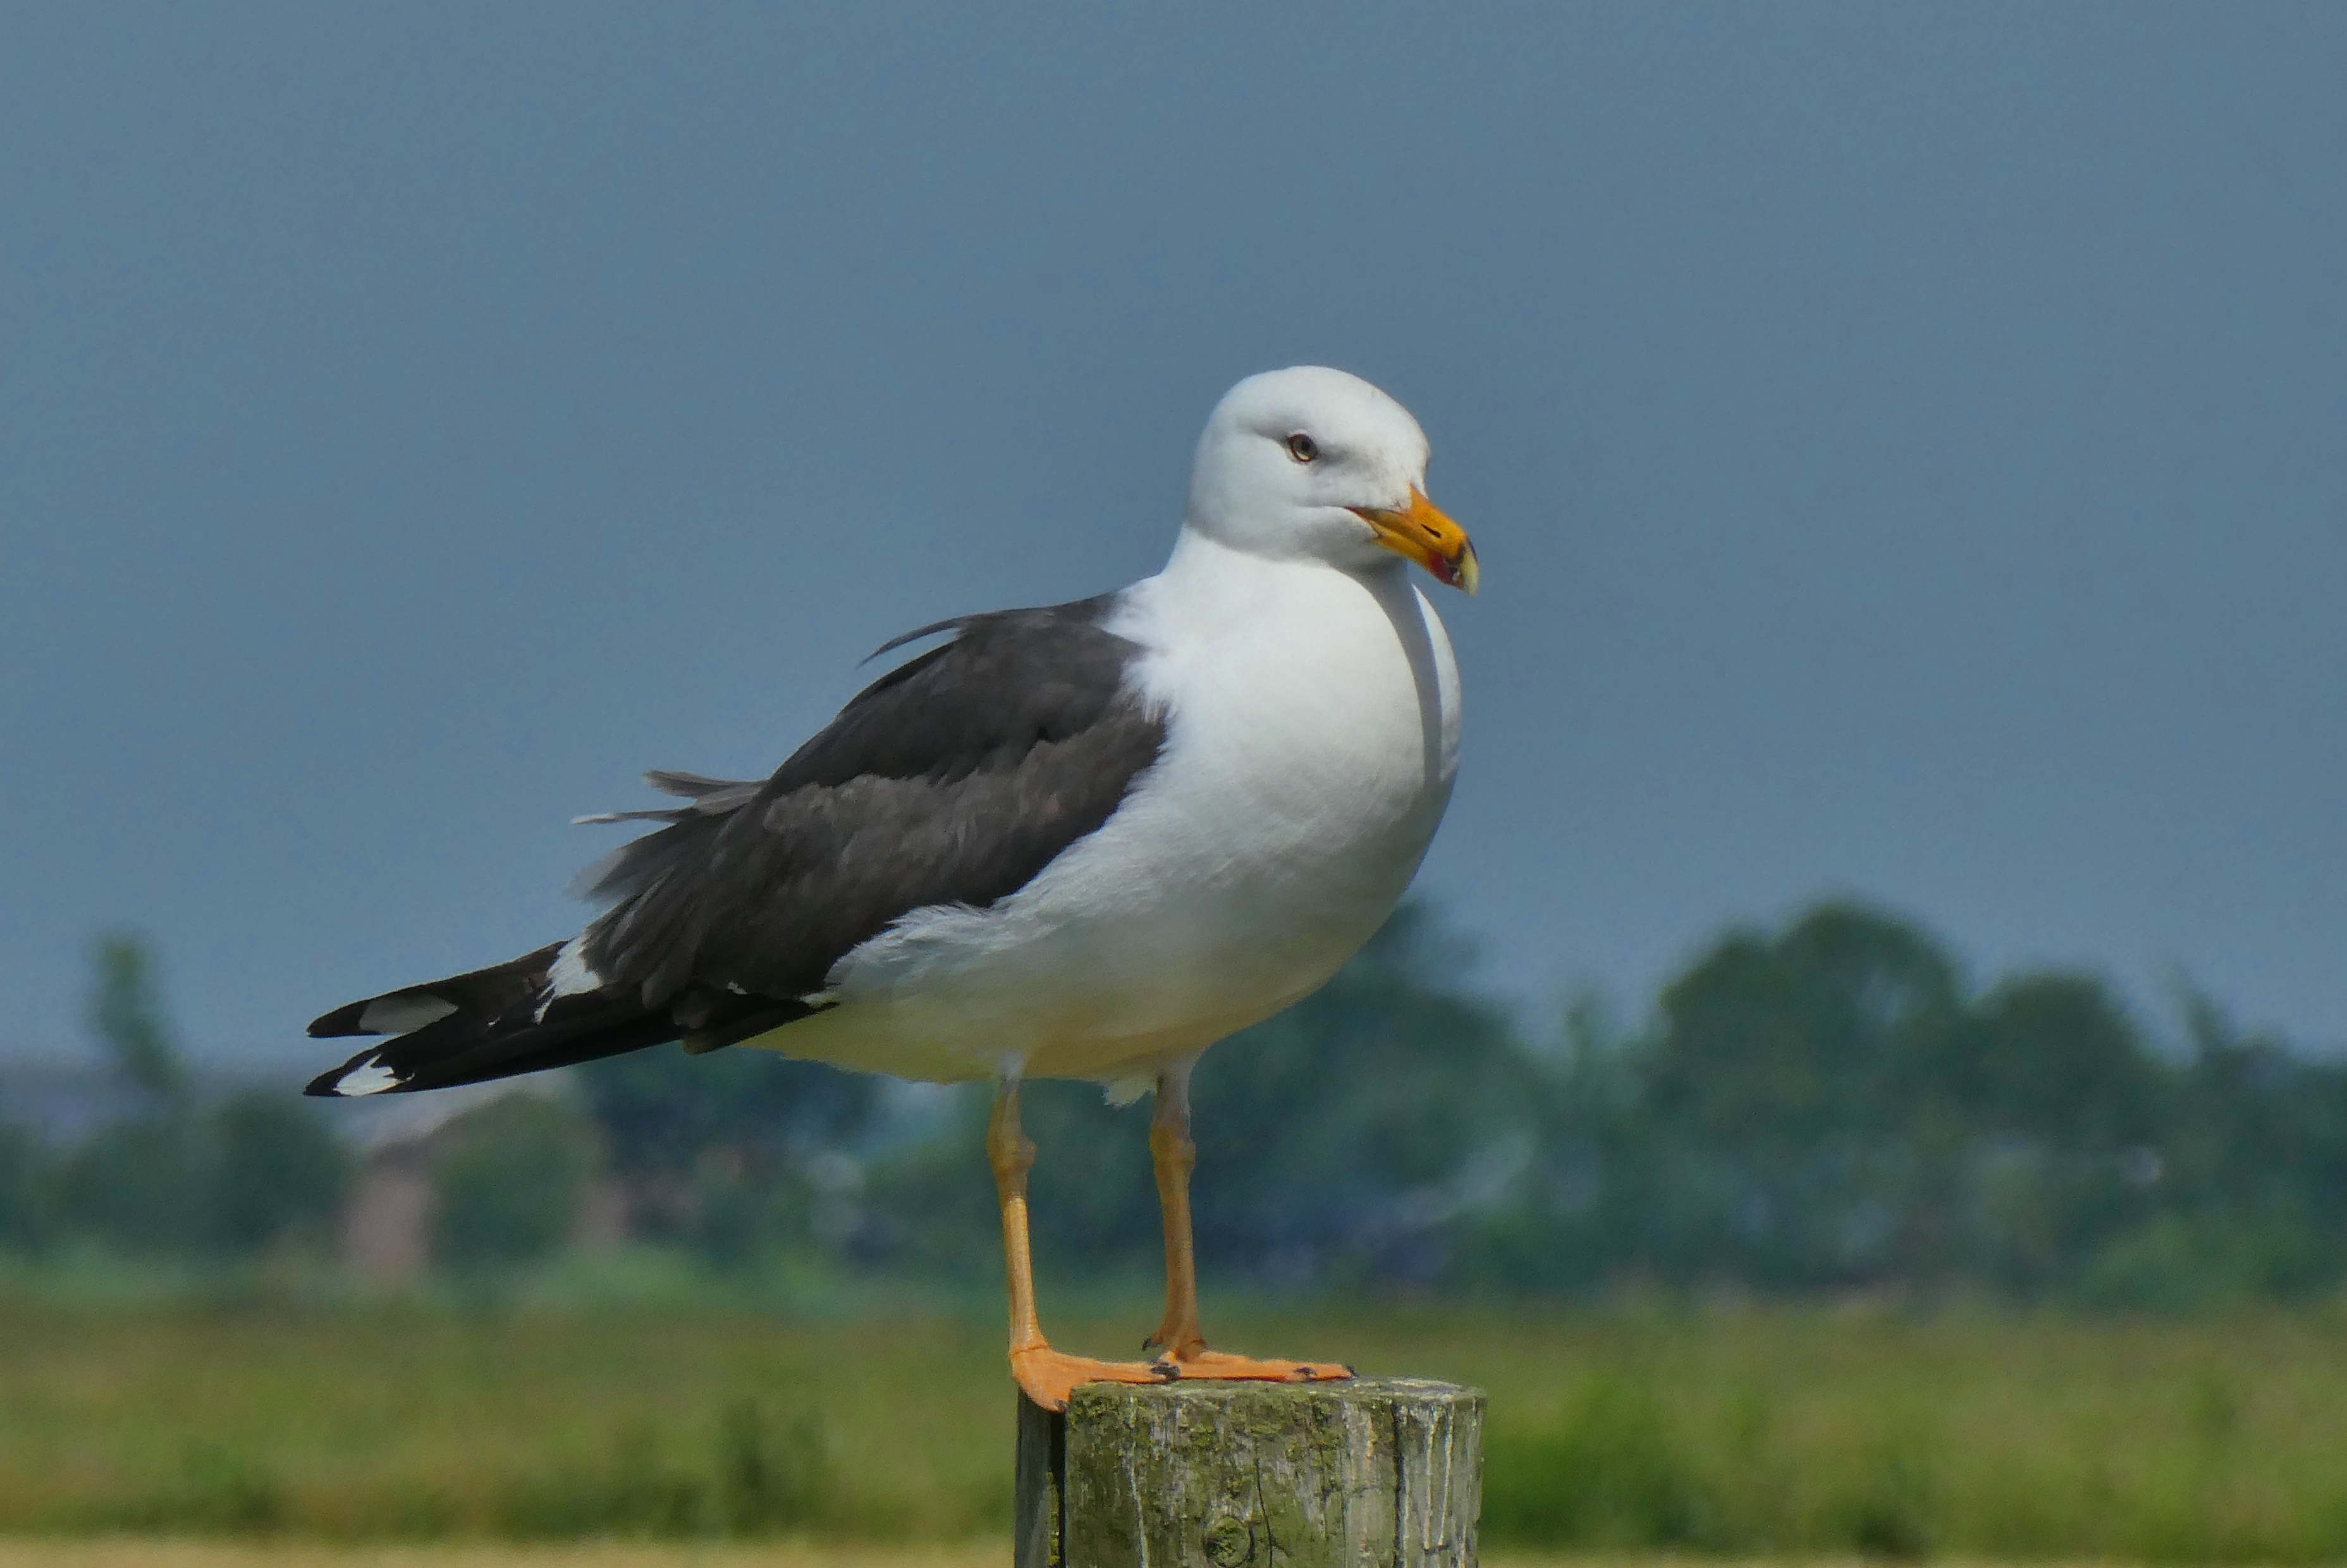
gull, bird, sky, beak, lari, feather, wing, plant, grass, seabird, grassland, charadriiformes, water bird, prairie, tree, landscape, tail, wildlife, shorebird, western gull